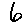
Label: 6